Metamorphism

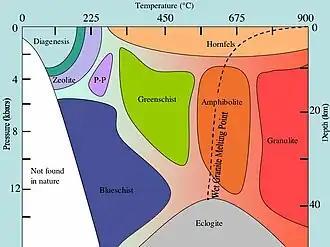
Temperatures and pressures of metamorphic facies

To many geologists, regional metamorphism is practically synonymous with dynamothermal metamorphism. This form of metamorphism takes place at convergent plate boundaries, where two continental plates or a continental plate and an island arc collide. The collision zone becomes a belt of mountain formation called an "orogeny". The orogenic belt is characterized by thickening of the Earth's crust, during which the deeply buried crustal rock is subjected to high temperatures and pressures and is intensely deformed. Subsequent erosion of the mountains exposes the roots of the orogenic belt as extensive outcrops of metamorphic rock, characteristic of mountain chains.